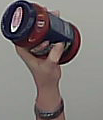
Product: barilla_pomodoro